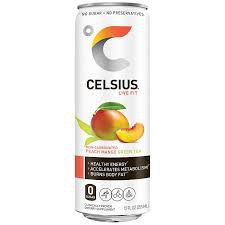
Label: Mango